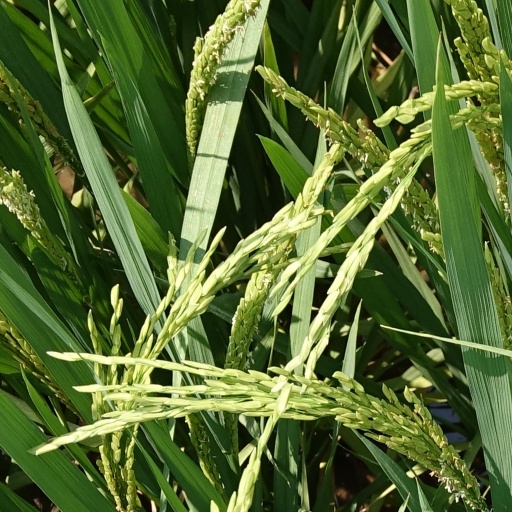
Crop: rice